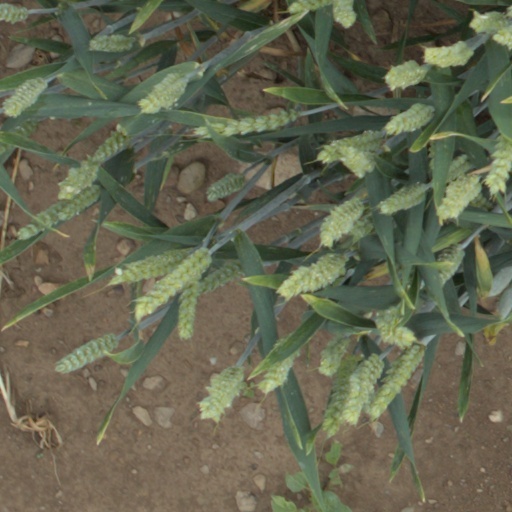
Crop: wheat